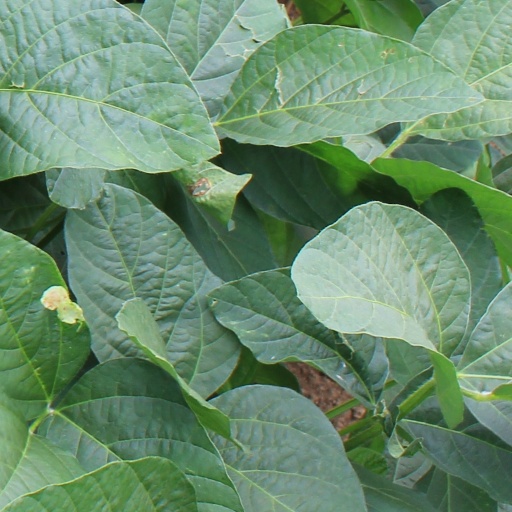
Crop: soybean